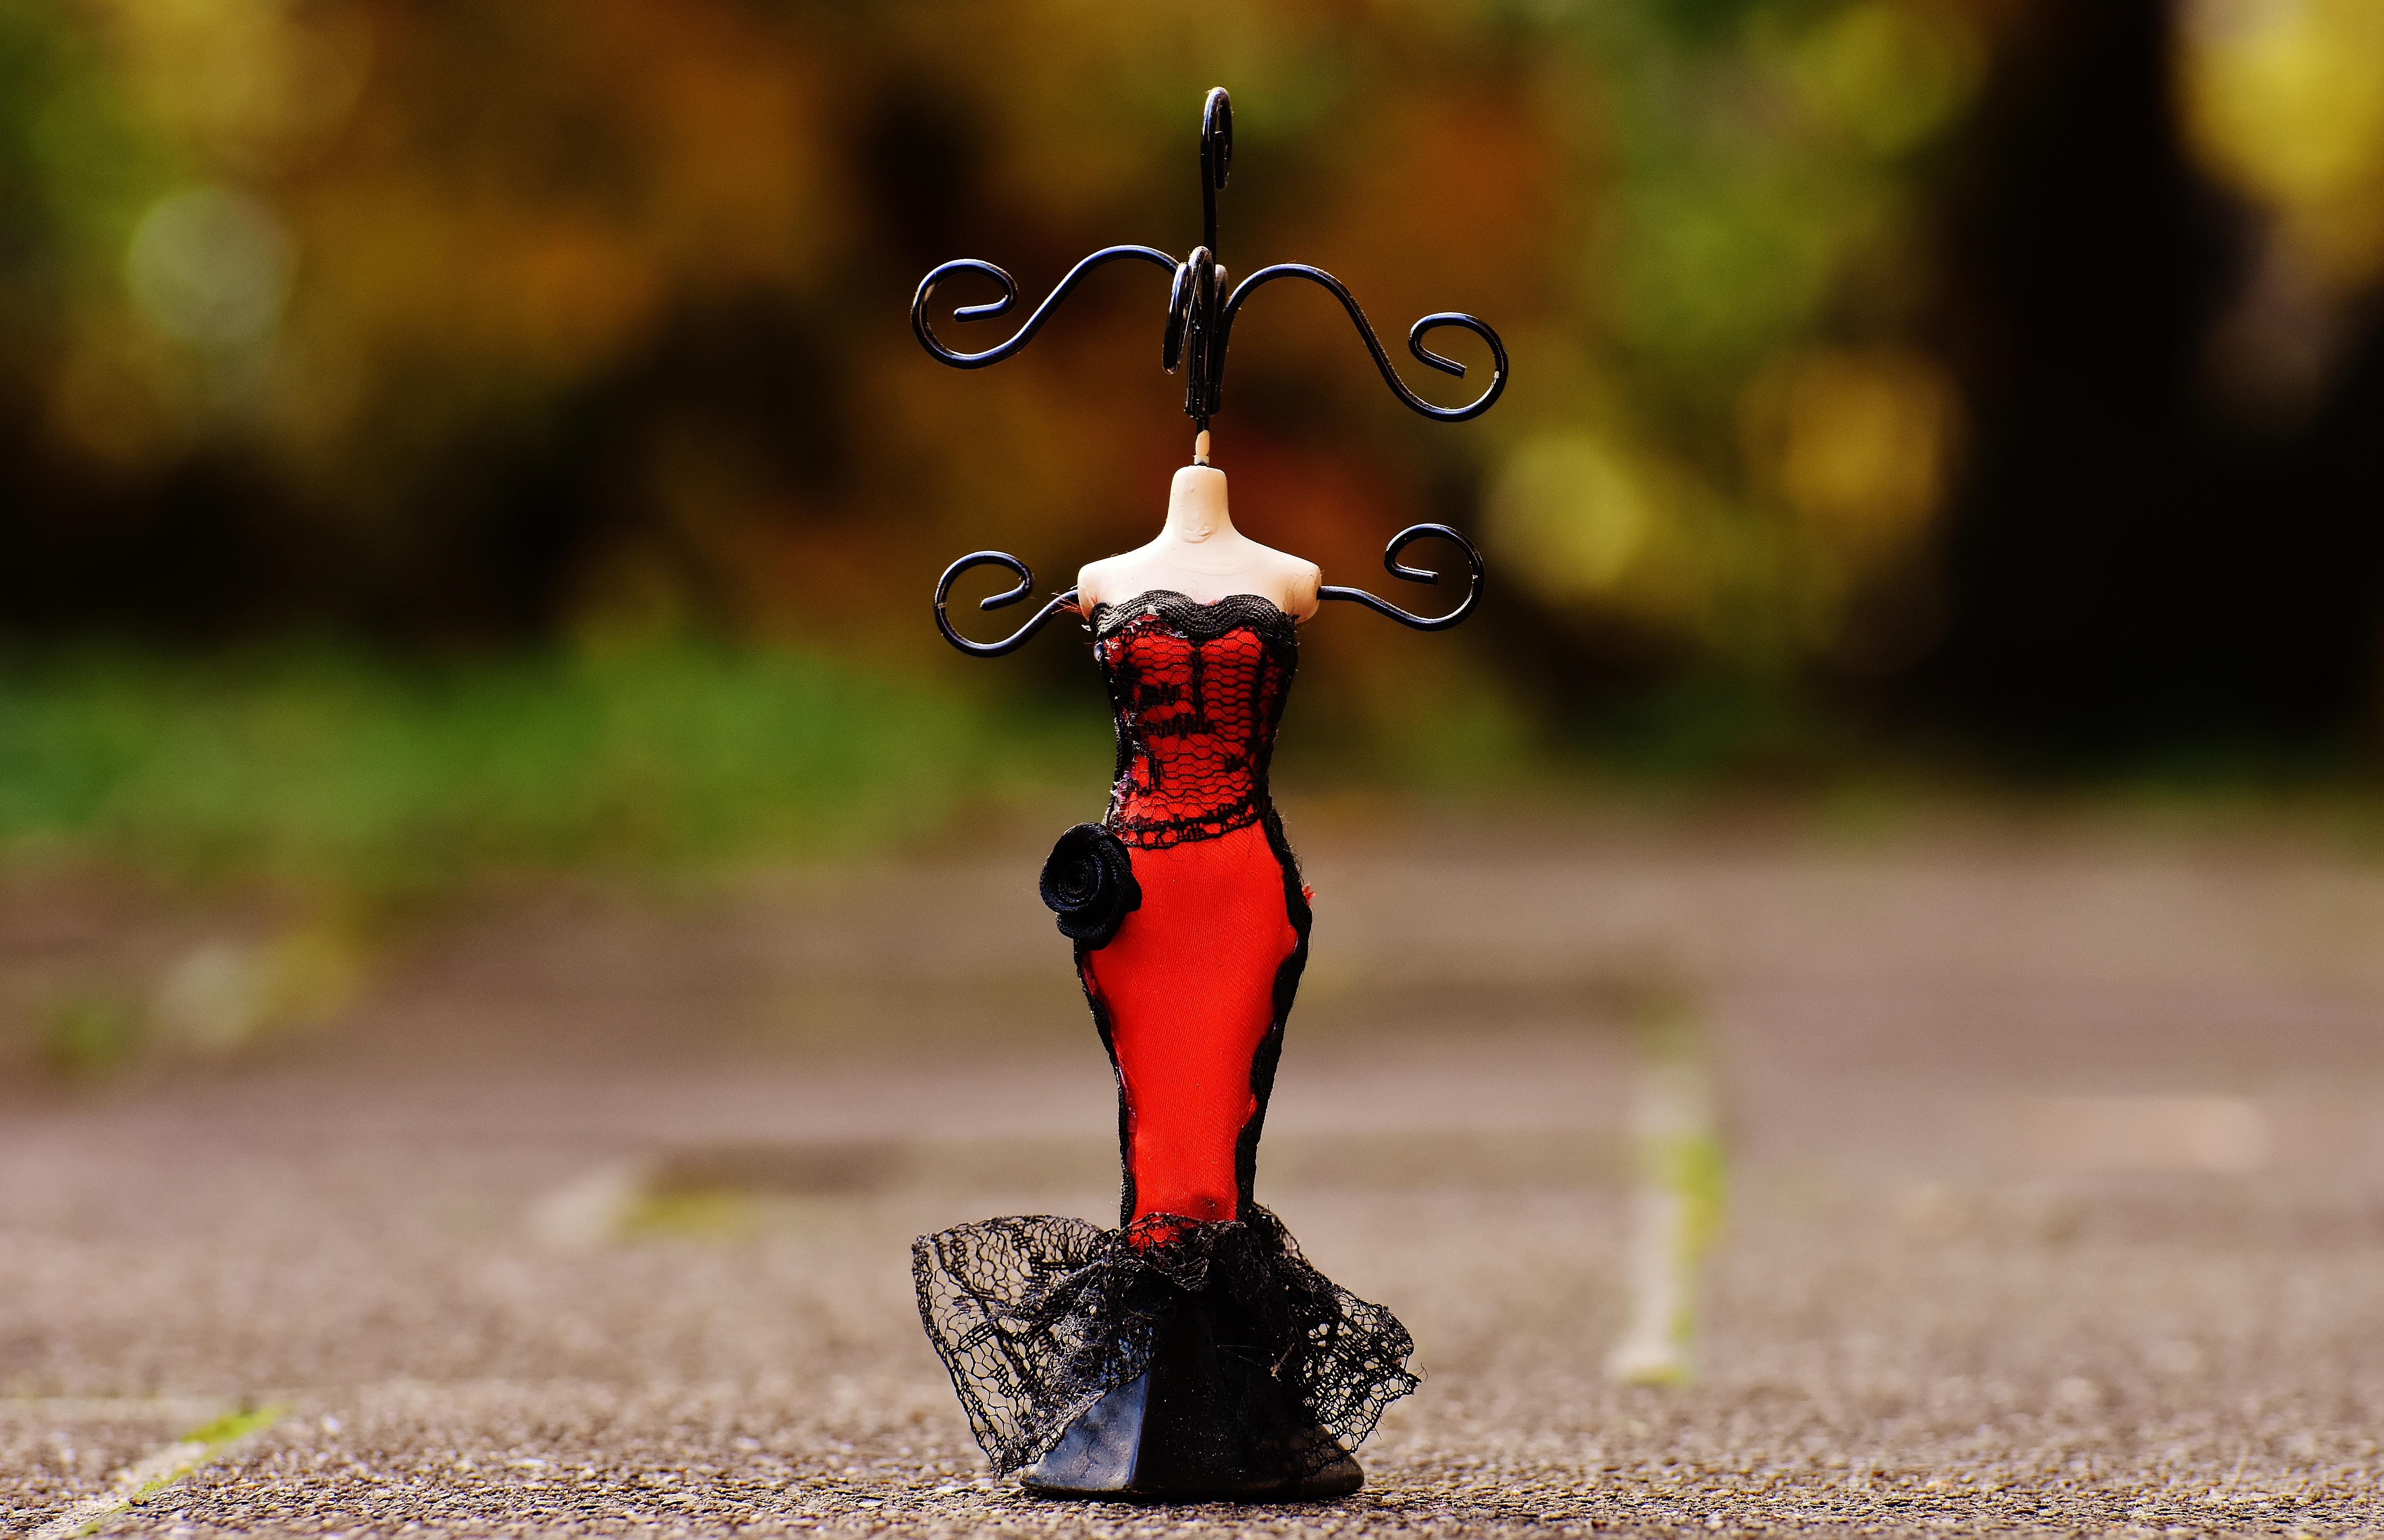
spring, red, child, toy, fig, dress, toddler, bust, body, femininity, jewellery stand